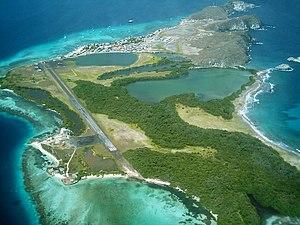
L'aérodrome de Los Roques est un aéroport situé sur l'île de Gran Roque dans l'archipel de Los Roques au Venezuela à 130 km au nord de Caracas.
Gran Roque est une île vénézuélienne de l'Archipel de Los Roques dont la superficie est de 1,7 km², et où réside la plus grande partie de la population des Dépendances Fédérales vénézuéliennes. C'est aussi à Gran Roque que se trouvent toutes les auberges et hôtels, l'aéroport, l'école et le siège de l'Autoridad Única de Área.
L'archipel de Los Roques est une dépendance fédérale du Venezuela composé d'environ 350 îles, cayes ou îlots situés à environ 130 km au large des côtes vénezuéliennes. Gran Roque, l'île principale, se trouve au nord de l'archipel à 146 km de la petite ville de Naiguatá, sur la côte vénézuelienne. Cet ensemble insulaire compte une population de 1 500 habitants.